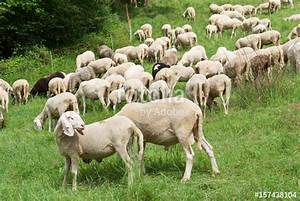
Label: sheep